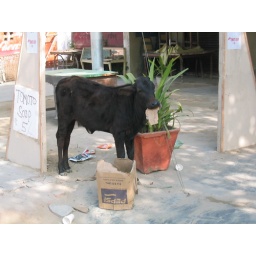
another cow eating cardboard in India